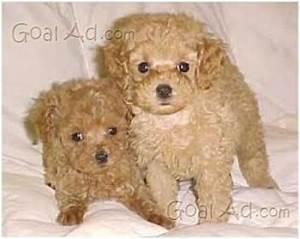
dog